George Armour

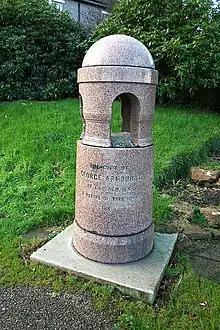
Fountain in Campbeltown, Scotland

The Munn & Scott grain-warehousing company was founded in 1844 in Spring Bay, Illinois, north of Peoria. By 1856, Ira Y. Munn and his partners owned a large Chicago grain elevator with a capacity of 200,000 bushels. George L. Scott joined the enterprise in 1858, and the name was changed name to Munn & Scott. By the end of the Civil War, the company owned four Chicago grain elevators with a total capacity of 2.3 million bushels, nearly a third of the total capacity of all of the city's large elevators.